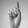
ASL letter: D